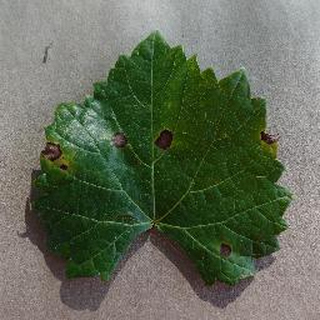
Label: grape_black_rot